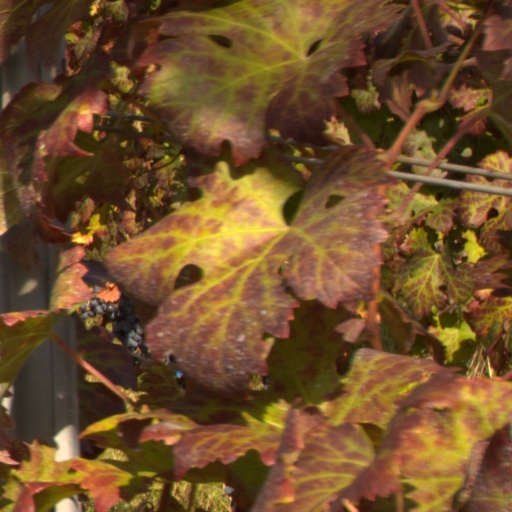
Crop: grape